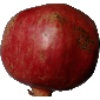
Label: Pomegranate 1